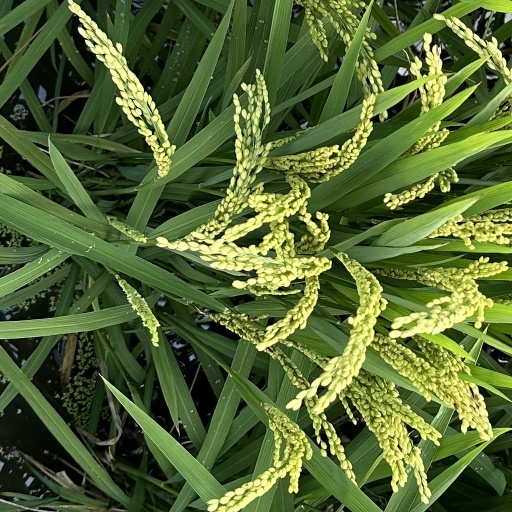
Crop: rice